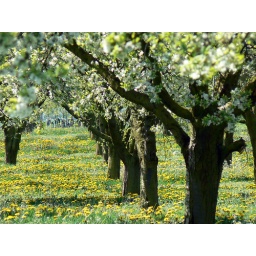
The fruit trees are in flower